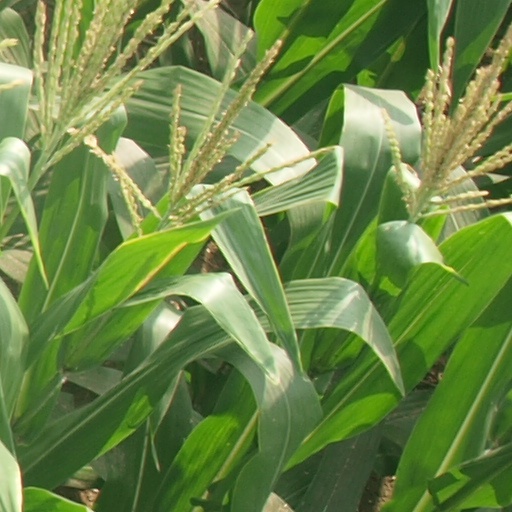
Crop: maize; corn